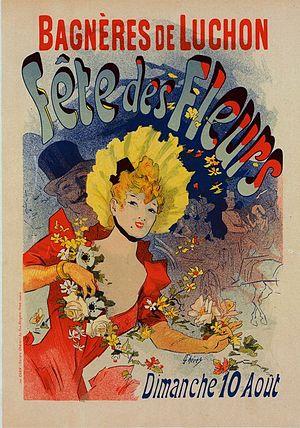
L'Art nouveau, Modern style ou style nouille est un mouvement artistique de la fin du XIXᵉ et du début du XXᵉ siècle qui s'appuie sur l'esthétique des lignes courbes.
Jean Jules Chéret, né à Paris le 1ᵉʳ juin 1836, et mort à Nice le 23 septembre 1932, est un peintre et lithographe français, maître populaire de l'art de l'affiche.
Bagnères-de-Luchon, également nommée Luchon par métonymie, est une commune française située dans l'arrondissement de Saint-Gaudens du département de la Haute-Garonne, en région Occitanie. Surnommée « la reine des Pyrénées », c'est une station thermale doublée d'une station de ski implantée sur la commune voisine de Saint-Aventin mais accessible au départ de Bagnères-de-Luchon par télécabine ou par la route départementale 46 via la vallée du Lys. Depuis 1801, Bagnères-de-Luchon a été le chef-lieu du canton du même nom et en est depuis 2015 le bureau centralisateur.